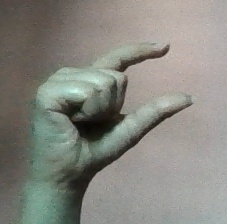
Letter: dal